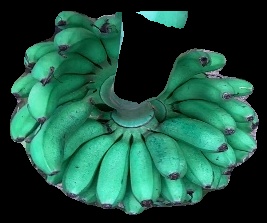
Variety: rasbale
Grade: grade1